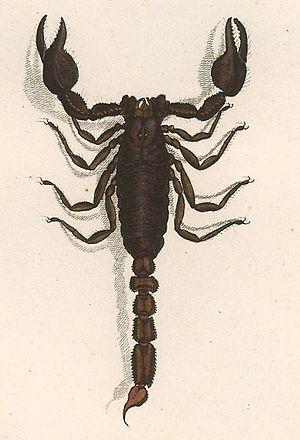
Scorpio maurus est une espèce de scorpions de la famille des Scorpionidae.